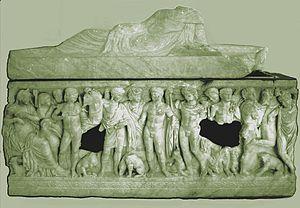
Sarcophage de Phèdre et Hippolyte (milieu du IIIe siècle)
Le musée départemental Arles antique, dit « le Musée bleu », est un musée construit à Arles en 1995, dans un bâtiment moderne conçu par l'architecte Henri Ciriani, sur la presqu'île où se trouvait l'ancien cirque romain pour abriter les collections archéologiques particulièrement riches de la ville. Il dépend du conseil départemental des Bouches-du-Rhône. Il bénéficie d'une extension en 2012.
Sarcophage des Époux est le nom donné aux urnes funéraires étrusques monumentales en terracotta, représentant deux époux allongés ensemble dans la pose du banquet étrusque, et dont les cendres ou les corps inhumés sont contenus dans l'urne.
Cet article traite du recensement des principaux sarcophages sculptés trouvés à Arles, essentiellement dans les quartiers des Alyscamps et de Trinquetaille où se trouvaient les nécropoles arlésiennes.